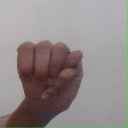
अक्षर: म